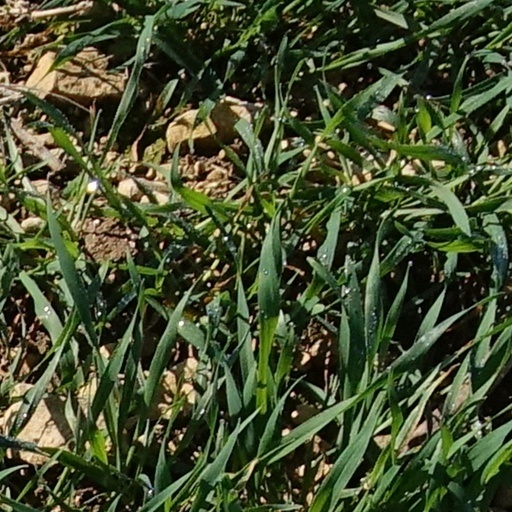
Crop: wheat